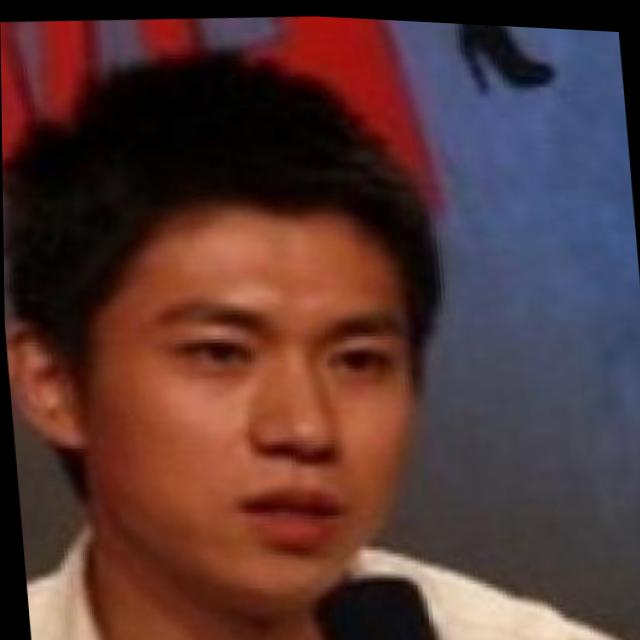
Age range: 21-44